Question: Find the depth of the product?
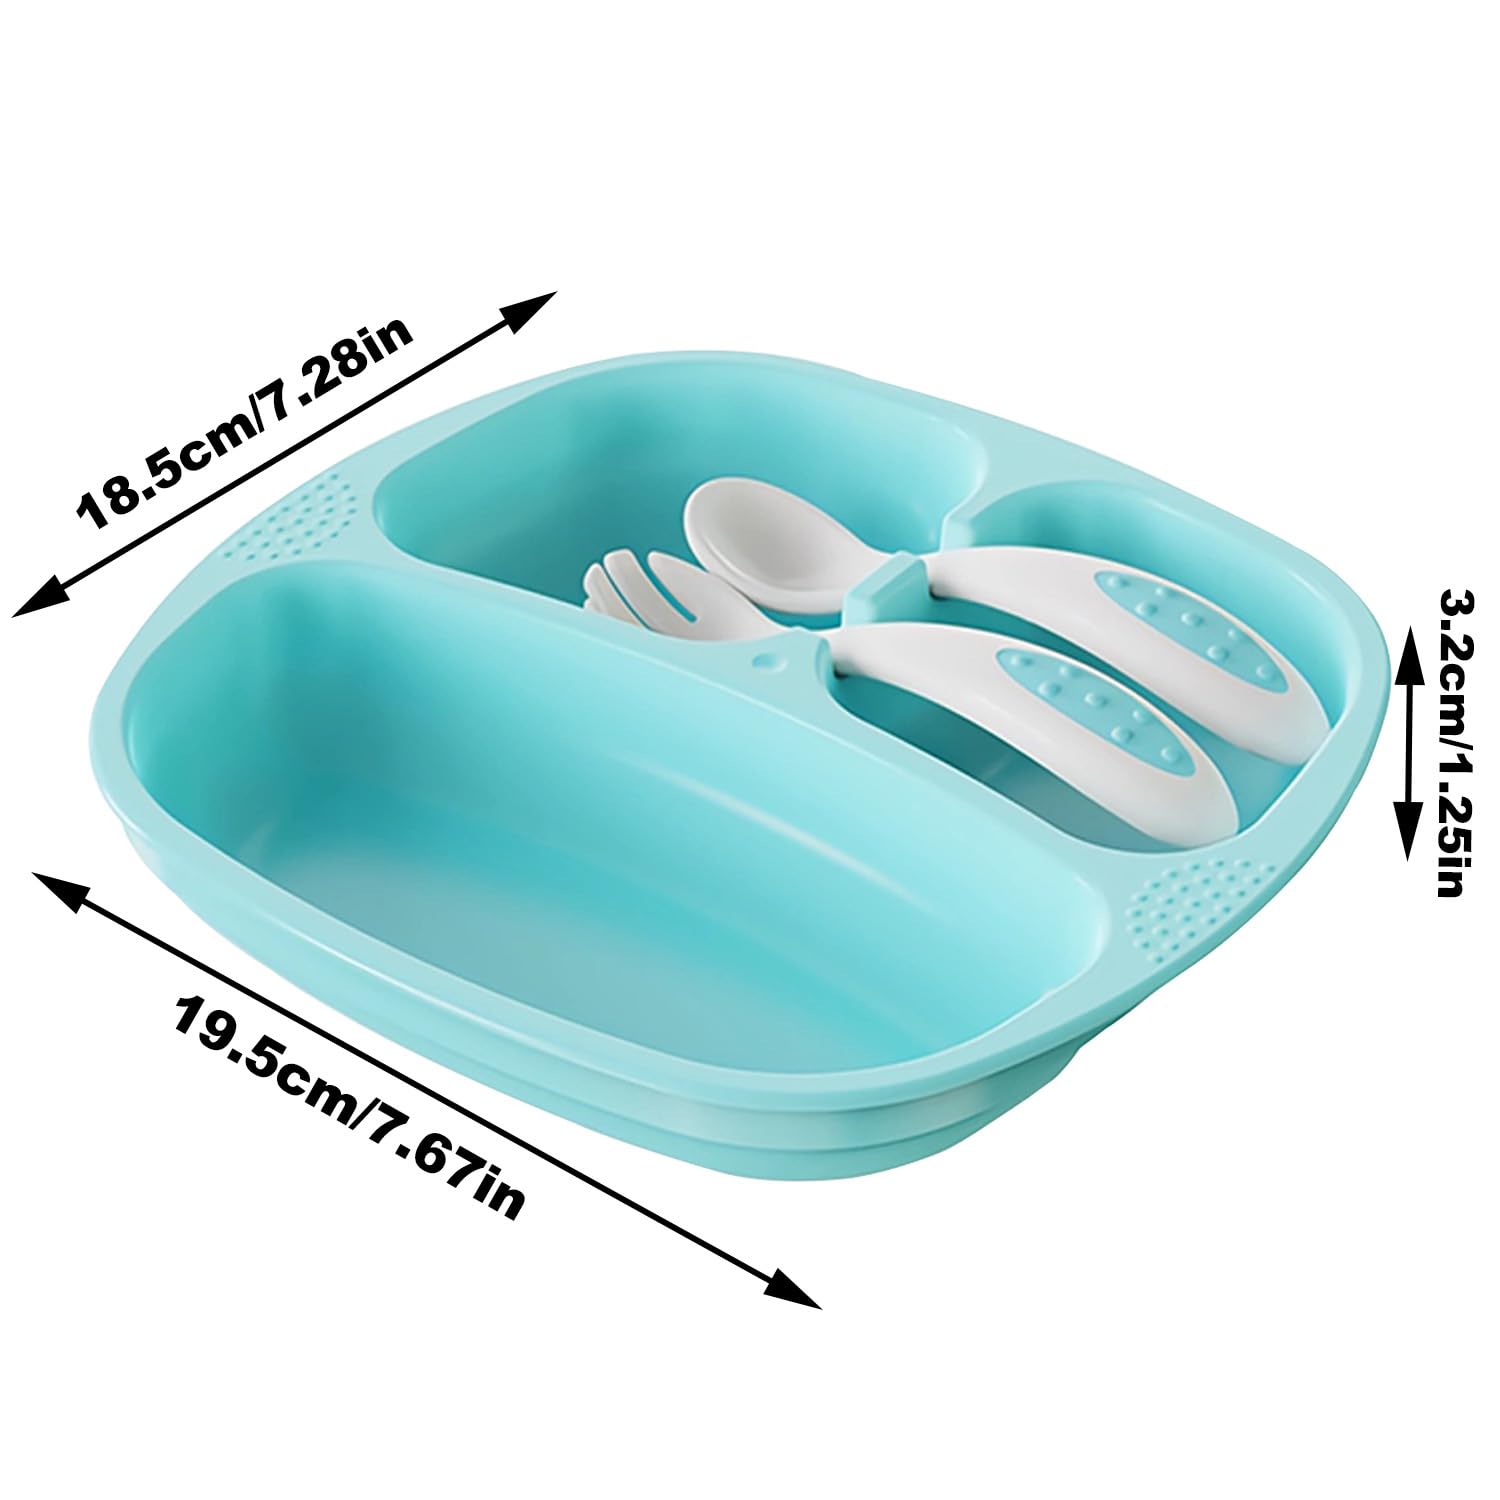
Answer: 19.5 centimetre